Blank verse

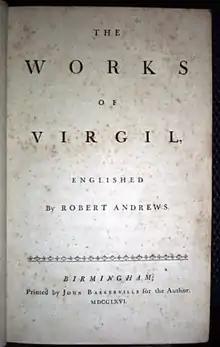
The title page of Robert Andrews' translation of Virgil into English blank verse, printed by John Baskerville in 1766

Blank verse is poetry written with regular metrical but unrhymed lines, usually in iambic pentameter. It has been described as "probably the most common and influential form that English poetry has taken since the 16th century", and Paul Fussell has estimated that "about three quarters of all English poetry is in blank verse".